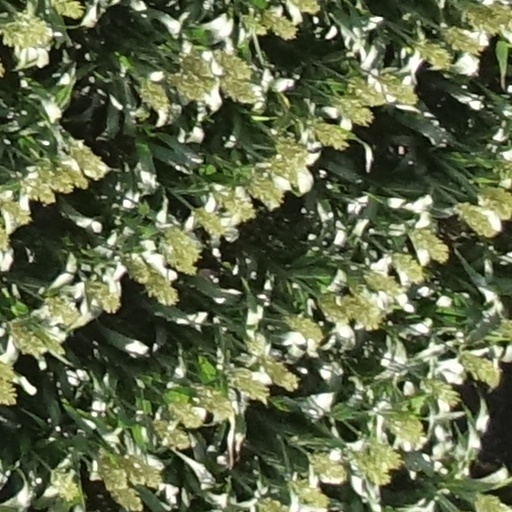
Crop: sorghum